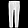
Label: Trouser